P. van Heerdt tot Eversberg-Quarles van Ufford

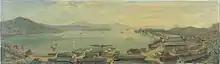
Oil painting by "Ph. van Heerdt tot Eversberg-Quarles van Ufford" now in the collection of Amsterdam's Tropenmuseum. It shows the harbor of Sabang, in Sumatra.

Countess Anne Philippine Madeleine van Heerdt tot Eversberg-Quarles van Ufford (5 December 1862 – 2 December 1939) was a Dutch feminist, artist, and peace activist. She was involved, among other things, as a board member of the Dutch Association for Women's Suffrage and as acting president of the World Union of Women for International Peace.